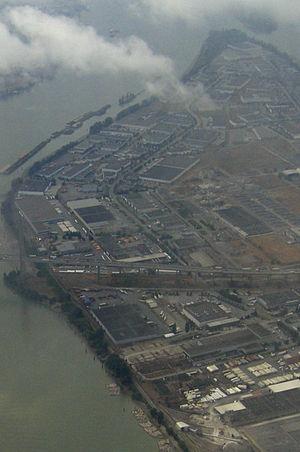
L'île Annacis est une île située dans le bras sud du fleuve Fraser, à Delta, en Colombie-Britannique. L'île est principalement industrielle, et héberge notamment une des usines secondaires de traitement des eaux usées du district régional du Grand Vancouver et un des pôles de l'Institut de technologie de la Colombie-Britannique.